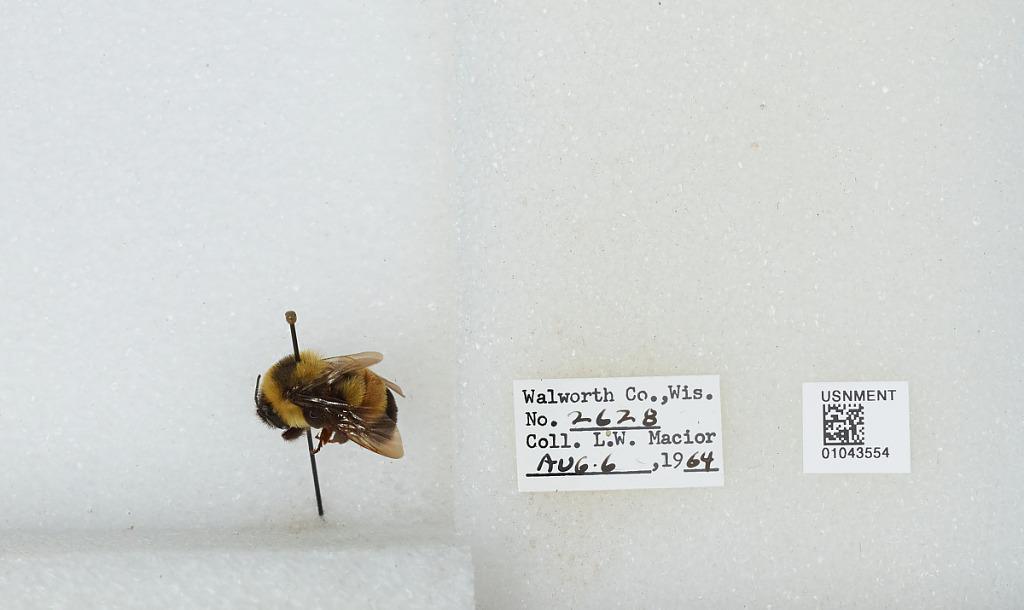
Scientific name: Bombus (Bombus) affinis Cresson
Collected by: L. Macior
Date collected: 1964-8-6
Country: United States
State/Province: Wisconsin
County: Walworth
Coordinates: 42.67, -88.54